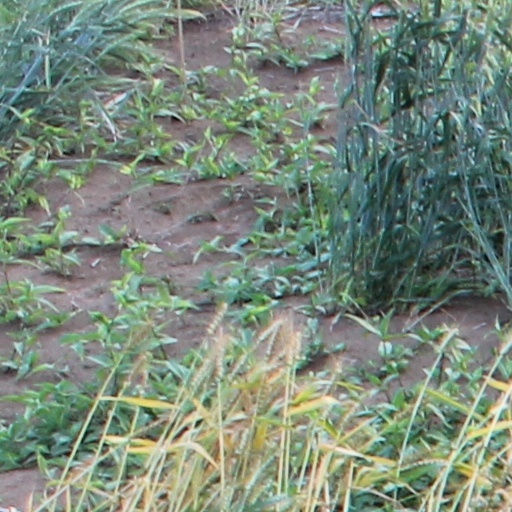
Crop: wheat